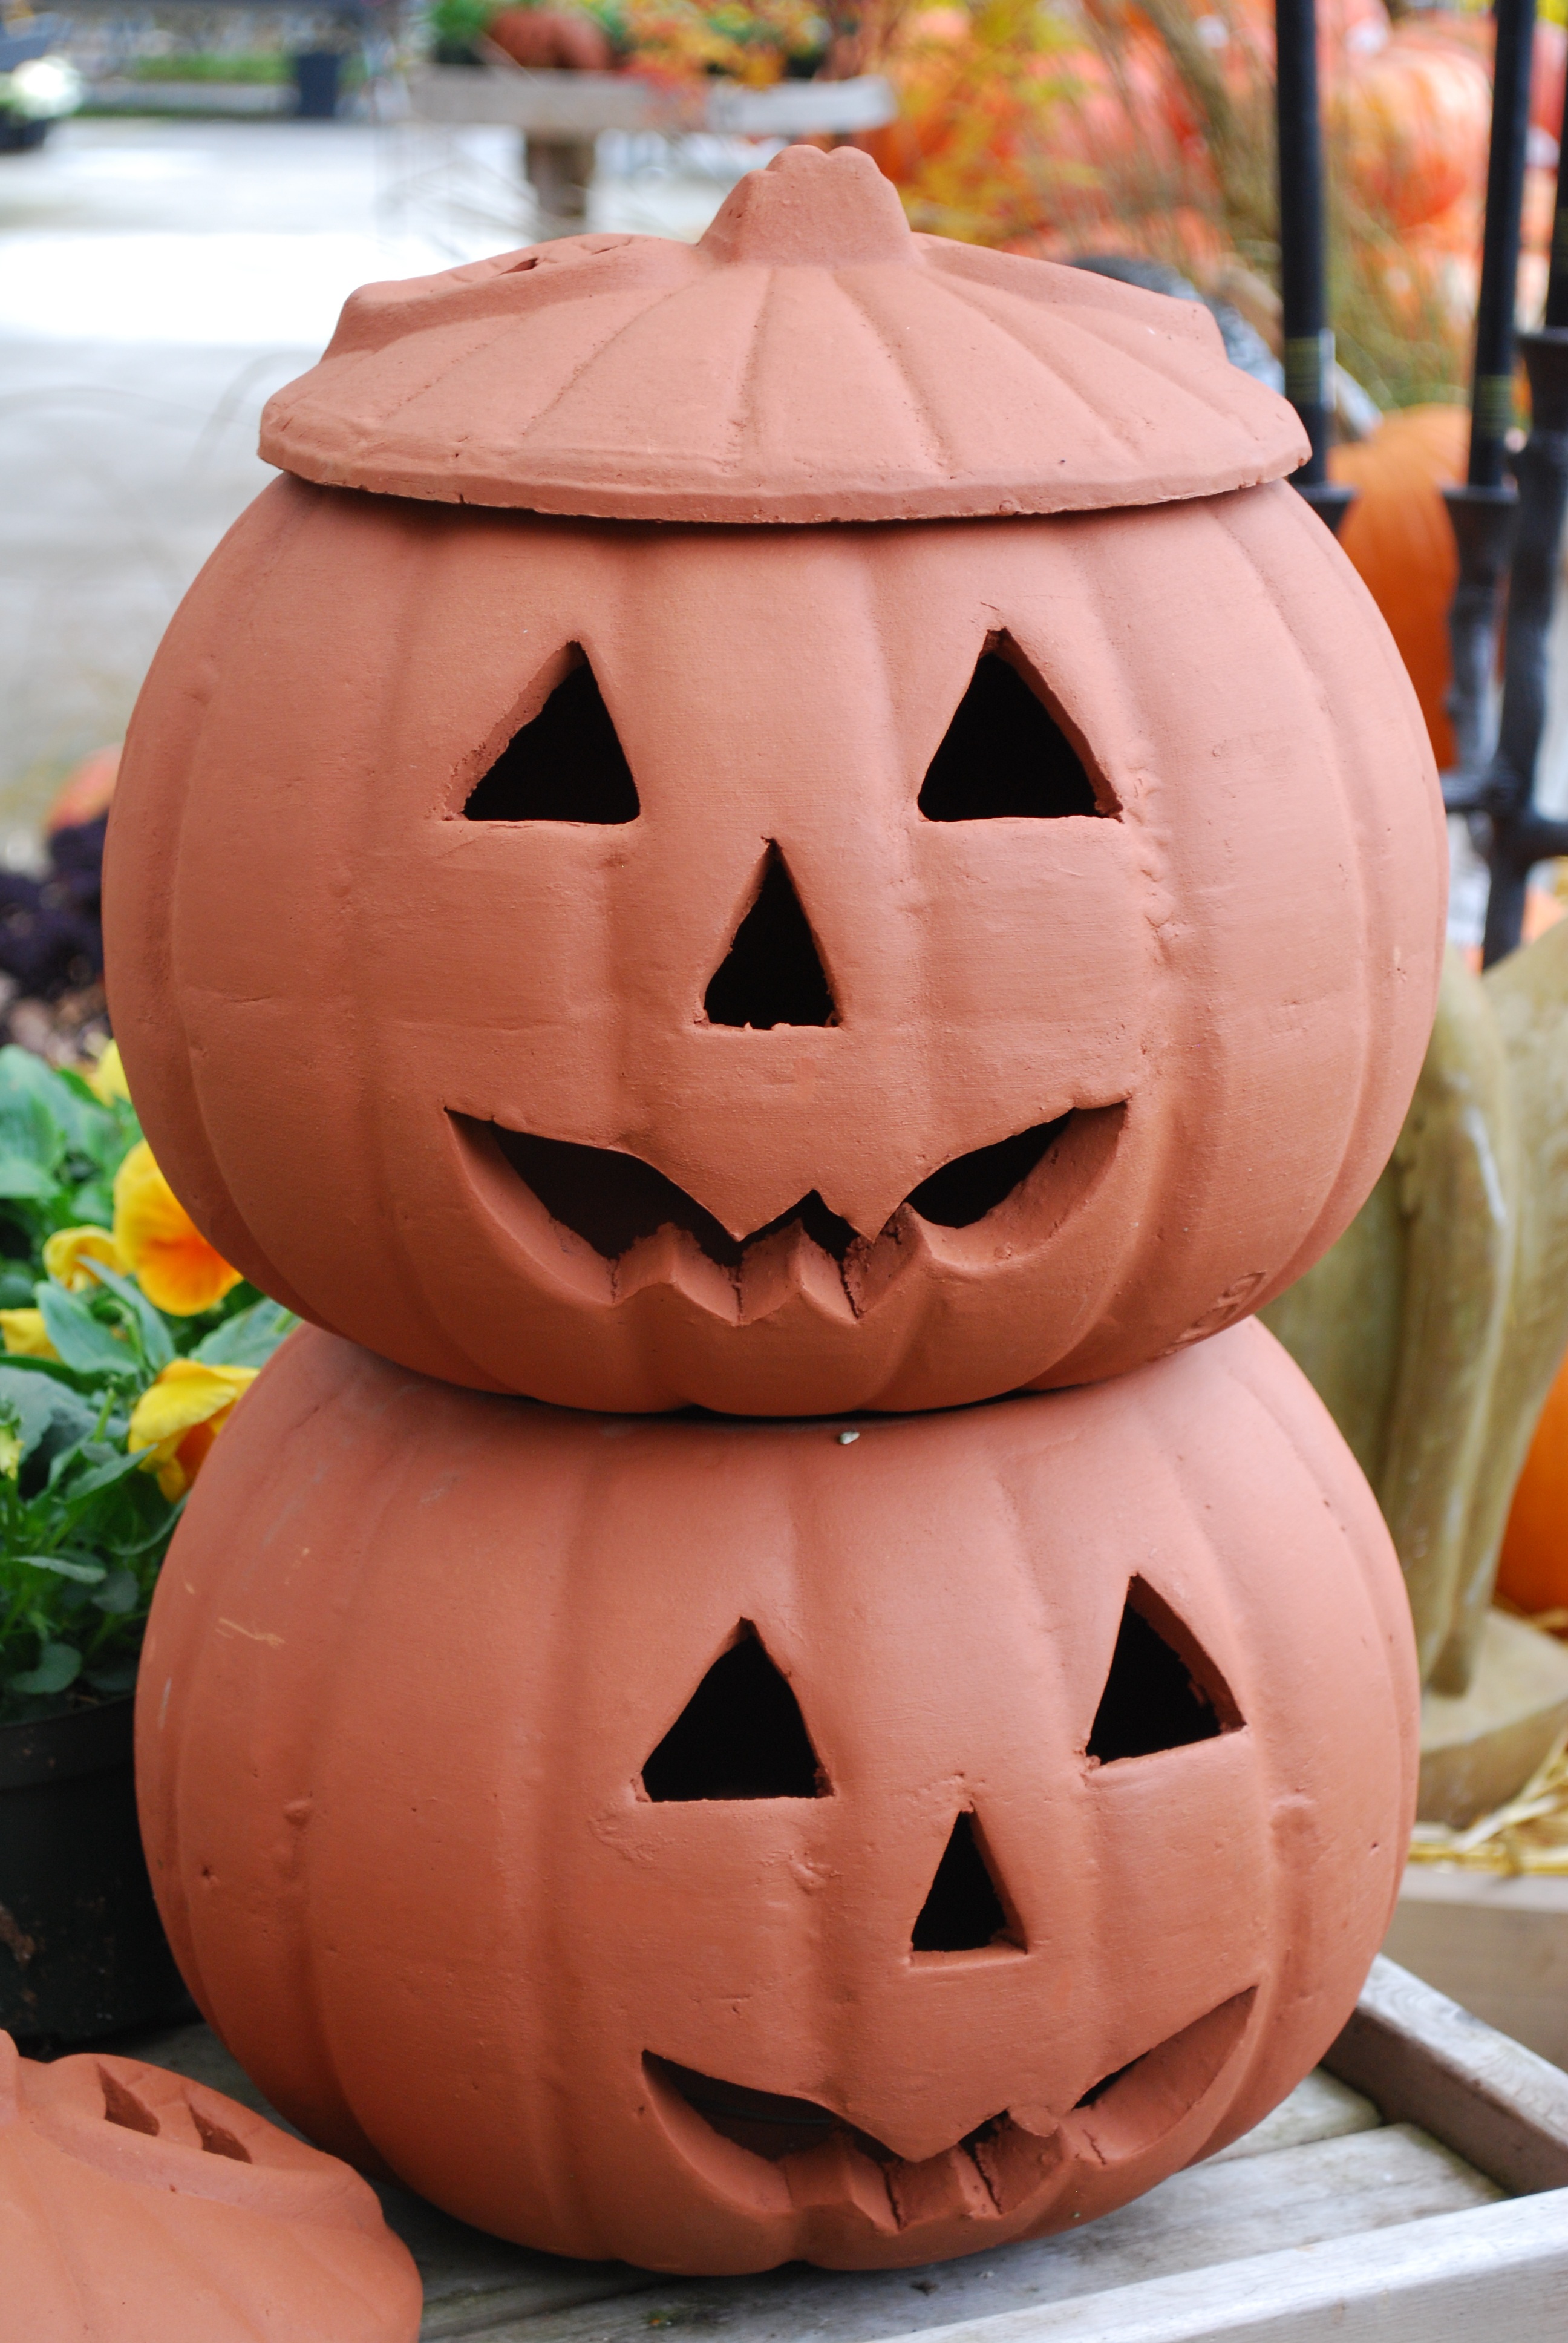
jar, celebration, decoration, pumpkin, halloween, holiday, art, clay, event, carving, pumpkins, 31 october, jack o lanterns, autumt